David C. Bangs

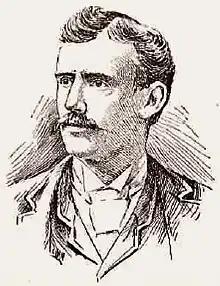

David Cornelius Bangs (May 25, 1860 – 1935) was an American recording artist of the 1890s specializing in recitations.